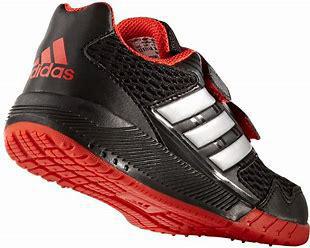
Brand: Adidas
Model: Altarun